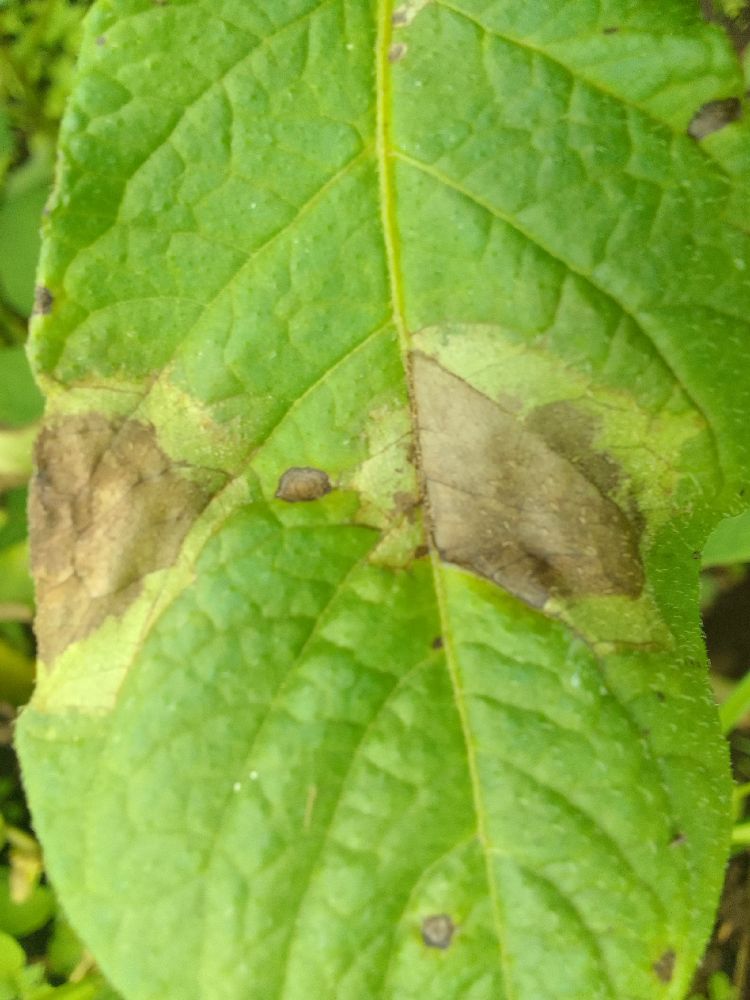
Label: Late blight